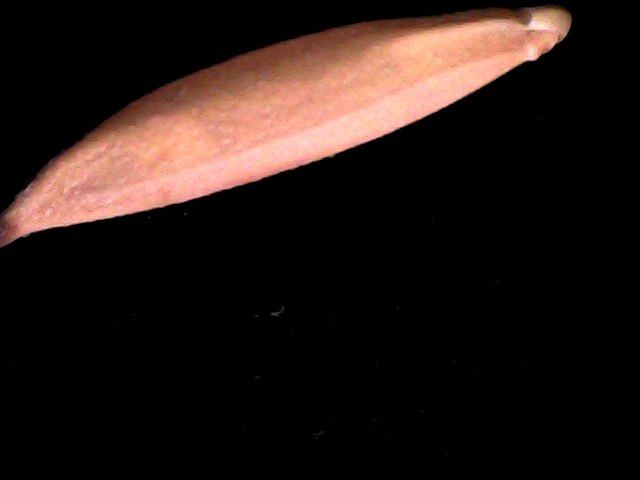
Rice variety: BD70